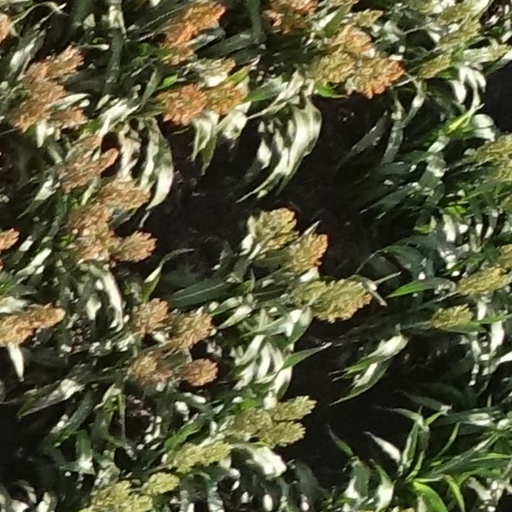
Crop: sorghum